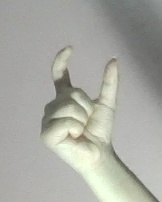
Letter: nun